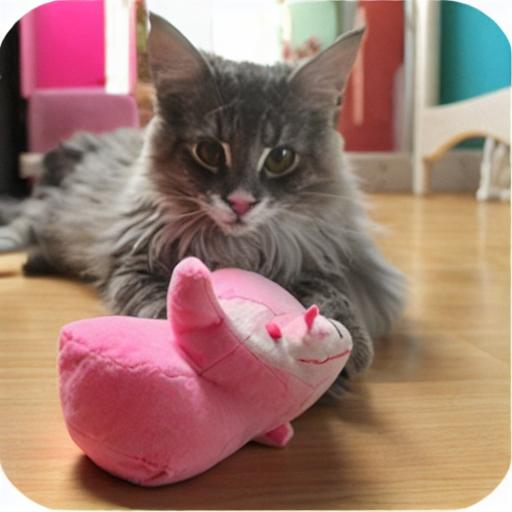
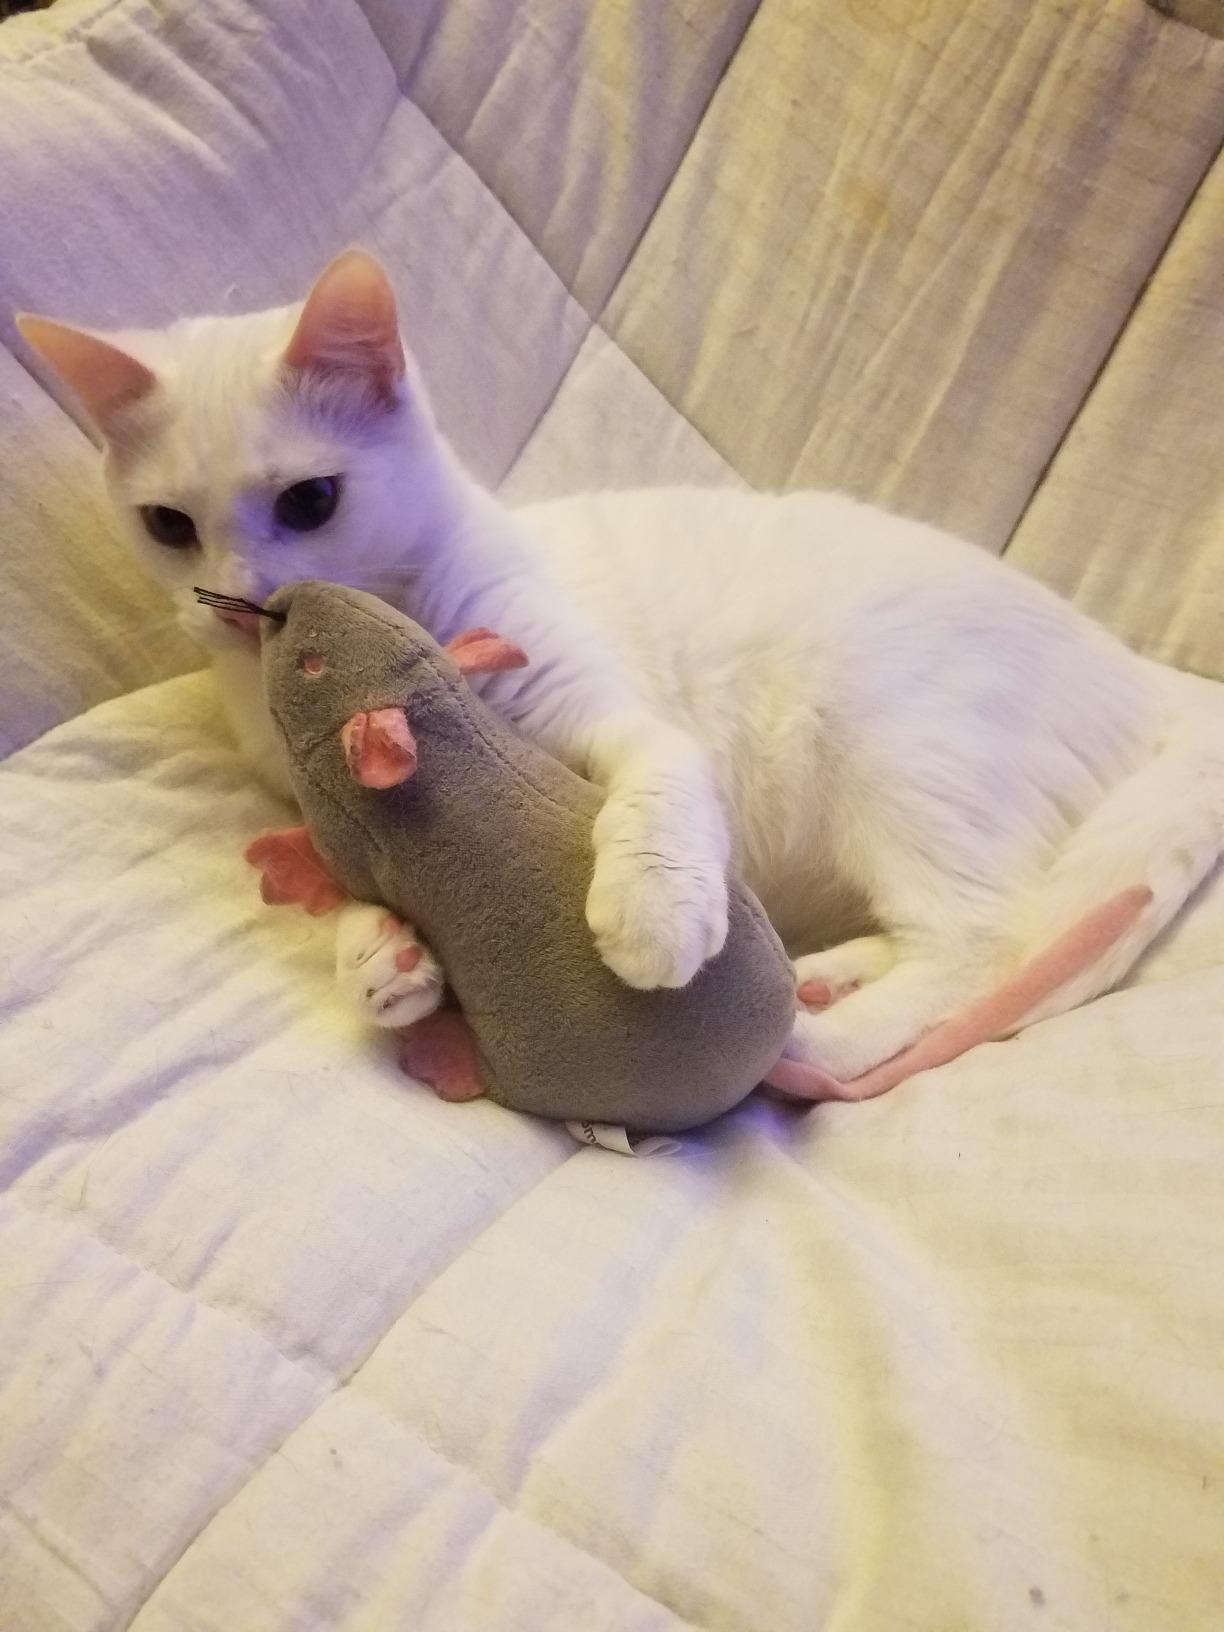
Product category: items_toy
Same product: no